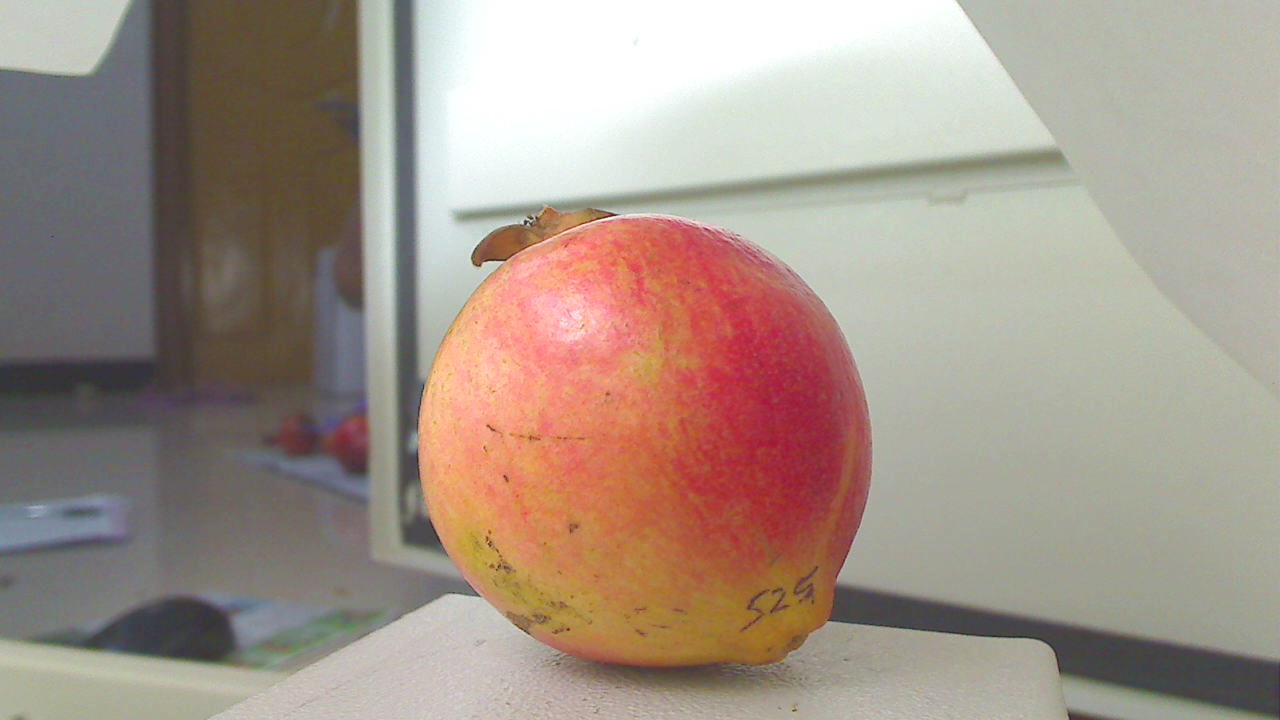
Grade: grade-3
Quality: quality-1